NERVA

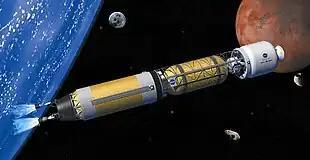
Artist's impression of a bimodal nuclear thermal rocket

The second NERVA engine, the NERVA XE, was designed to come as close as possible to a complete flight system, even to the point of using a flight-design turbopump. To save time and money, components that would not affect the engine's performance were selected from what was available at Jackass Flats. A radiation shield was added to protect external components. The test objectives included testing the use of ETS-1 at Jackass Flats for flight engine qualification and acceptance. Total run time was 115 minutes, including 28 starts. NASA and SNPO felt that the test "confirmed that a nuclear rocket engine was suitable for space flight application and was able to operate at a specific impulse twice that of chemical rocket system[s]." The engine was deemed adequate for Mars missions being planned by NASA. The facility was also deemed adequate for flight qualification and acceptance of rocket engines from the two contractors.